Victoria Swing Bridge

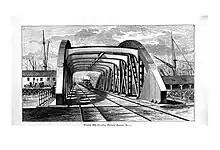
Engraving of the bridge, which has double train tracks on it

The bridge was built between 1871 and 1874 to service the new docks. It was engineered by Rendel and Robertson, with J. H. Bostock as resident engineer. McDonald & Grant were contractors for the foundations, and the bridge was built by the Skerne Iron Works. The works cost around .